Oder–Neisse line

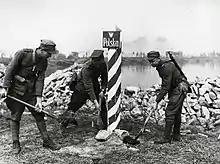
Marking the new Polish-German Border in 1945

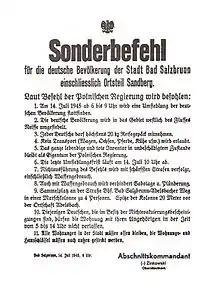
Polish authorities issued an order to the population of Bad Salzbrunn (Szczawno-Zdrój) to force them to immediately leave Poland on 14 July 1945, issued at 6 a.m. to be executed until 10 am

James Byrnes – who had been appointed as U.S. Secretary of State earlier that month – later advised the Soviets that the U.S. was prepared to concede the area east of the Oder and the Eastern Neisse to Polish administration, and for it not to consider it part of the Soviet occupation zone, in return for a moderation of Soviet demands for reparations from the Western occupation zones. An Eastern Neisse boundary would have left Germany with roughly half of Silesia – including the majority of Wrocław (Breslau), the former provincial capital and the largest city in the region. The Soviets insisted that the Poles would not accept this. The Polish representatives (and Stalin) were in fact willing to concede a line following the Oder–Bober–Queis (Odra–Bóbr–Kwisa) rivers through Żagań (Sagan) and Lubań (Lauban), but even this small concession ultimately proved unnecessary, since on the next day Byrnes told the Soviet Foreign Minister Vyacheslav Molotov that the Americans would reluctantly concede to the Western Neisse.